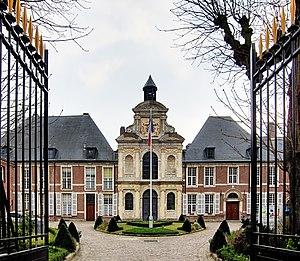
Le fort du réduit à Lille.
Le square Ruault était une grande place située à Lille en lisière sud du quartier Lille-Saint-Sauveur qui a en grande partie disparu lors de la construction de l'hôtel de Ville de 1924 à 1930.